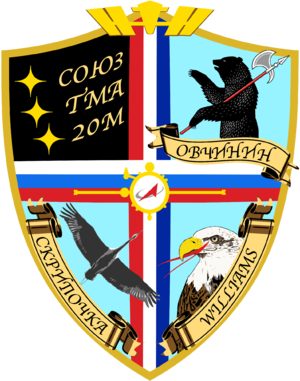
Soyouz MS-01 est une mission spatiale qui a débuté le 7 juillet 2016 et s'est terminée le 30 octobre suivant. Première mission de la nouvelle version MS du vaisseau Soyouz, elle transporte les trois membres de l'Expédition 48 vers la station spatiale internationale.
Soyouz TMA-19M est une mission spatiale dont le lancement a été effectué le 15 décembre 2015 à 11:03 UTC.
Soyouz TMA-20M est une mission spatiale dont le lancement a été effectué le 18 mars 2016 à 21:26 UTC. Elle transporte trois membres de l'Expédition 47 vers la station spatiale internationale. C'est le 127ᵉ vol orbital habité d'un vaisseau Soyouz et le dernier vol prévu de la version TMA-M de ce vaisseau.